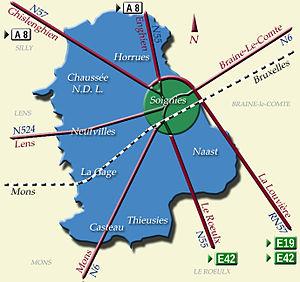
Soignies réseau routier
Soignies est une ville francophone de Belgique, située en Région wallonne, chef-lieu d'arrondissement en province de Hainaut. La ville de Soignies est une cité millénaire fondée au VIIᵉ siècle par Vincent Madelgaire. L'entité de Soignies est composée depuis la fusion des communes en 1977 des villages d'Horrues, de Naast, de Thieusies, de Casteau, de Neufvilles et de Chaussée-Notre-Dame-Louvignies. Soignies est considérée comme le centre européen de la pierre de taille.